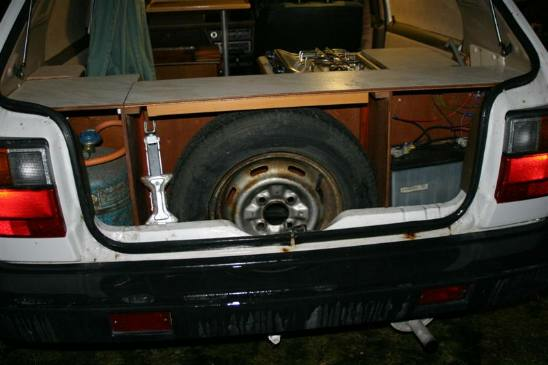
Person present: No